Answer in natural language. Consider the 3D positions of the objects in the scene and not just the 2D positions in the image. Is the centerpoint of  Window at a higher height than dark cave wall decor photo? Choose between the following options: yes or no
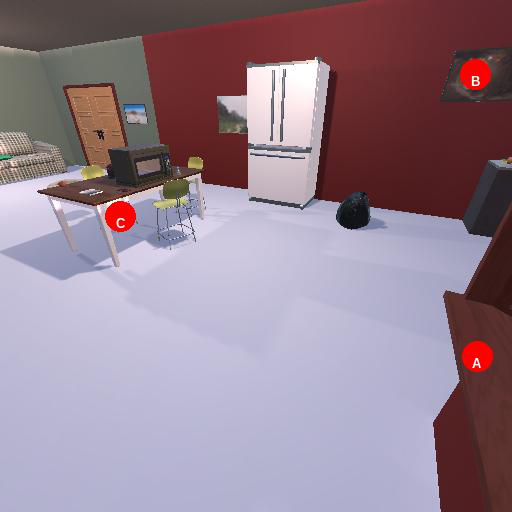
<answer>no</answer>